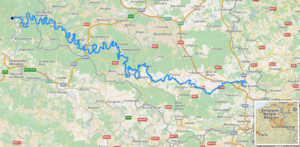
carte réalisée sur umap [1] This map was created from OpenStreetMap project data, collected by the community. This map may be incomplete, and may contain errors. Don't rely solely on it for navigation.
La Semois est une rivière de Belgique et de France, affluent en rive droite de la Meuse. Elle prend ses sources à Arlon en Belgique, traverse la Gaume et l’Ardenne suivant une direction ouest-nord-ouest, franchit la frontière française et se jette dans la Meuse à Monthermé.